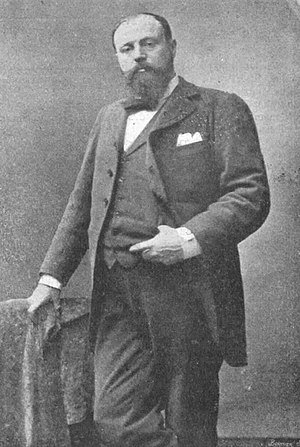
Alexandre Hepp
Alexandre Hepp var en fransk forfatter og journalist.